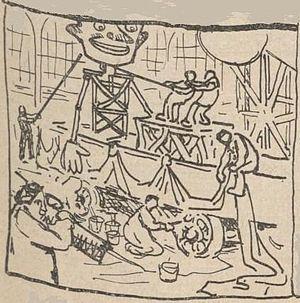
Préparation de chars pour la Mi-Carême 1922.
La Mi-Carême à Paris, longtemps appelée également Fête des Blanchisseuses, est de facto au moins depuis le XVIIIᵉ siècle la fête des femmes de Paris dans le cadre du très féminin Carnaval de Paris.